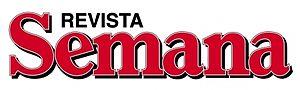
Semana est un magazine colombien d'actualités fondée en 1946 par Alberto Lleras Camargo. La revue s'arrêta en 1961 et fut reprise par Felipe López Caballero en 1982. Son directeur actuel est Alejandro Santos Rubino et elle est publiée par la société Publicaciones Semana S.A..